Baden IV h

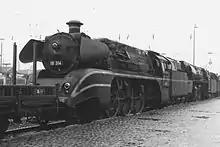
18 314 in Bf Bebra (1984)

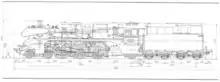
General arrangement drawing of locomotive 02 0314-1 (ex 18 314) of Deutsche Reichsbahn.

At the instigation of in 1948, the 18 314 intended for retirement went to the Deutsche Reichsbahn in exchange for the 18 434 remaining in the east (a Bavarian S 3/6) and received a general inspection at the RAW Stendal. Until 1950 she was used for courier train services from the Bw Stendal. At this point in time, in 1951, she came to the newly established Halle Locomotive Research Institute (later VES-M Halle), of which Max Baumberg became the director. There she received the tender of 07 1001 (the former 2–231.E.18 of the SNCF, ex Nord 3.1188), as it was converted to coal dust firing. Fast-moving locomotives were needed to test express train passenger cars, so that in addition to the conversion of 61 002 into 18 201, the 18 314 was also used, as this – unlike the S 3/6 – was already approved for running.